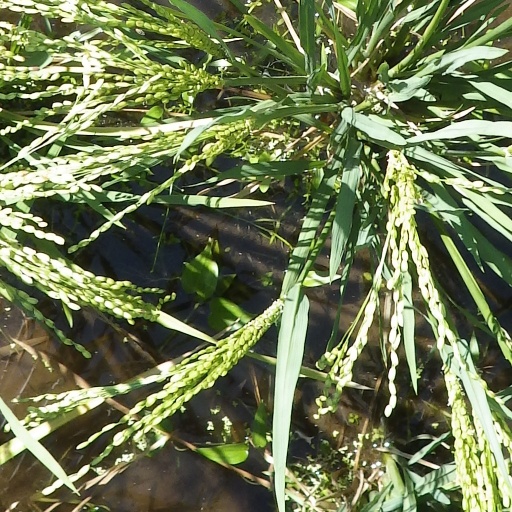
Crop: rice